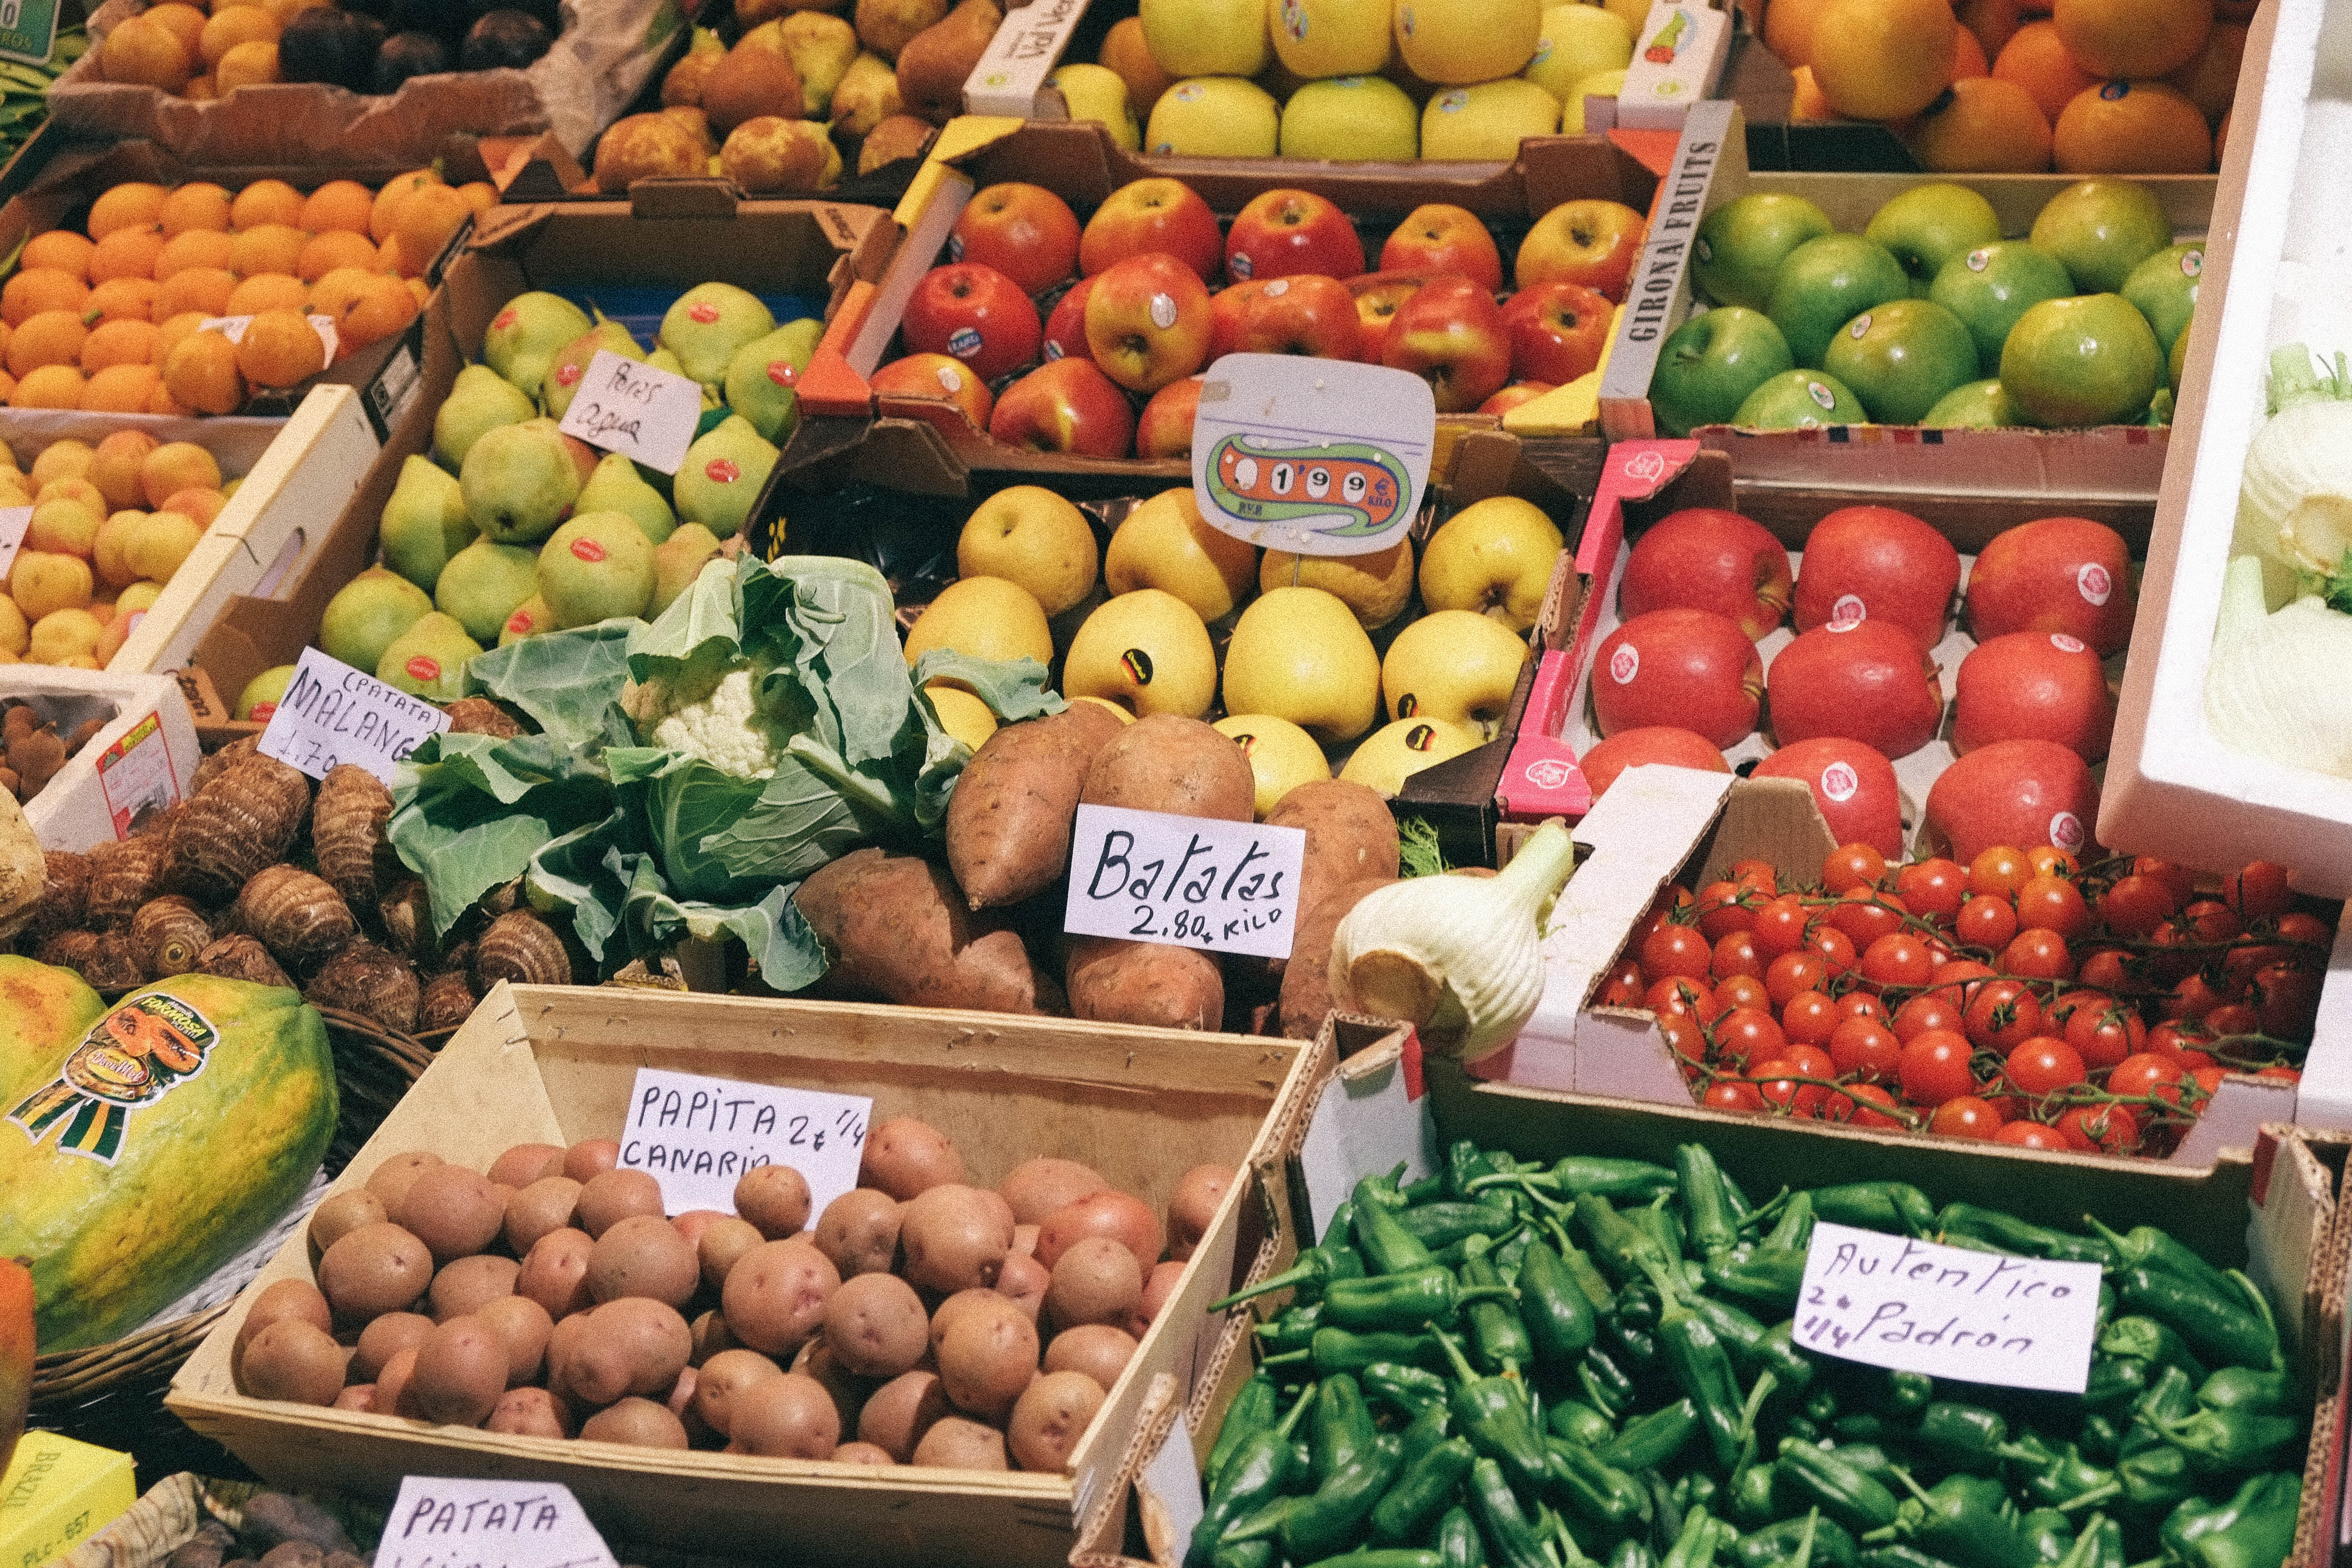
plant, fruit, city, food, vendor, produce, vegetable, market, marketplace, public space, sevilla, andalusia, grocery store, triana, local food, whole food, human settlement, greengrocer